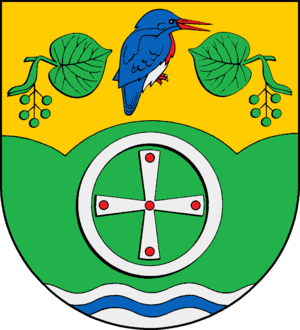
Bälau est une commune allemande du Schleswig-Holstein, située dans l'arrondissement du duché de Lauenbourg, à cinq kilomètres à l'ouest de la ville de Mölln. Bälau est l'une des onze communes de l'Amt Breitenfelde dont le siège est à Breitenfelde.